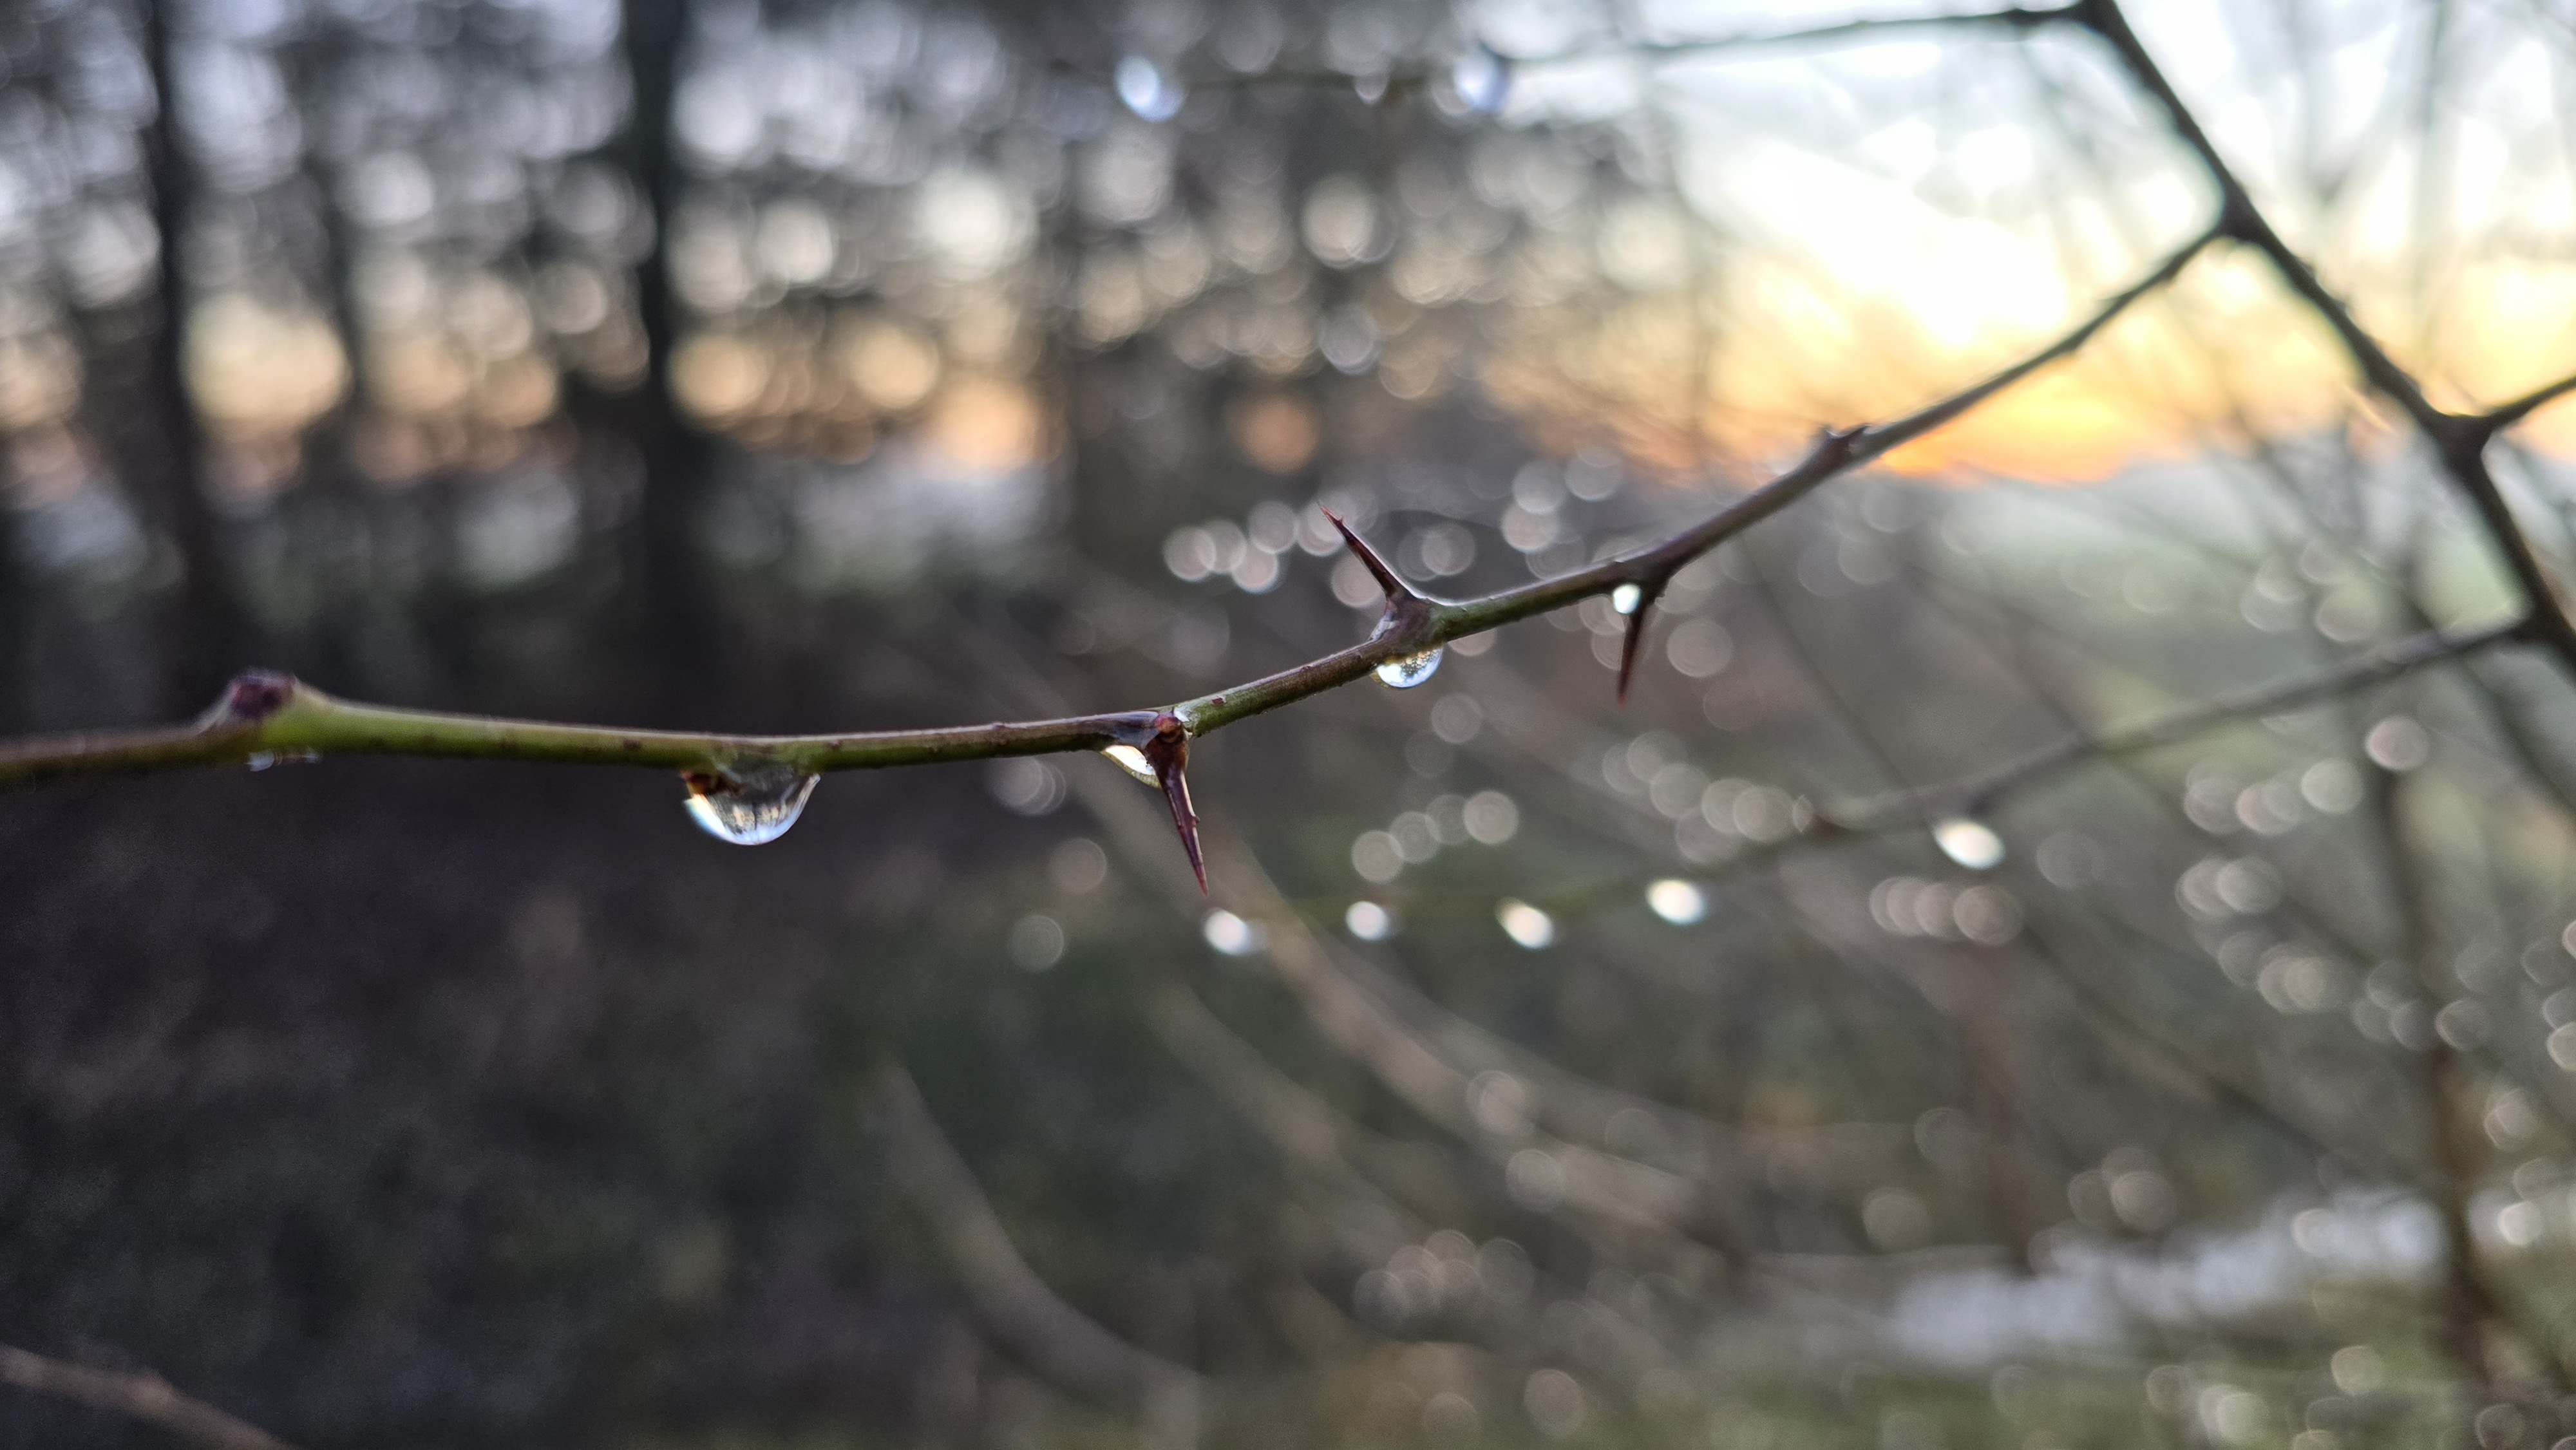
nature, branch, moisture, twig, liquid, close up, dew, drop, macro photography, natural material, precipitation, drizzle